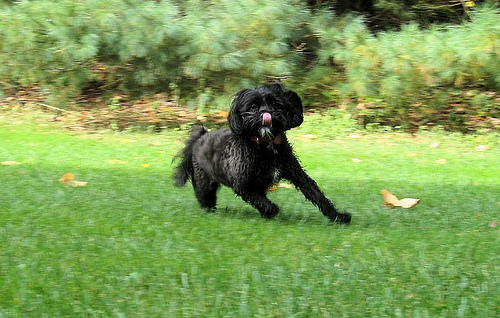
Breed: havanese